Hasamba

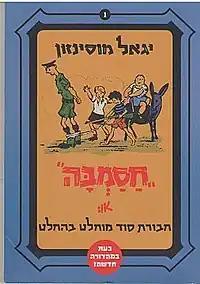
Hasamba book cover

Hasamba (or Chasamba, , an acronym for חבורת סוד מוחלט בהחלט; Havurat Sod Muchlat Behechlet; lit. "The Absolutely Absolute Secret Group") is a series of children's adventure novels written by Yigal Mossinson. The stories are a chronicle of the heroic exploits of a group of children from Tel Aviv as they assist the underground Haganah in its struggle for Israeli statehood against the British. Subsequent books revolve around assisting the security forces, including the IDF, against Israel's external and internal enemies. It became the most popular series of pocket books ever written in Israel (over a million copies sold), and part of the Israeli culture.